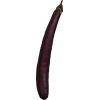
Label: eggplant_long